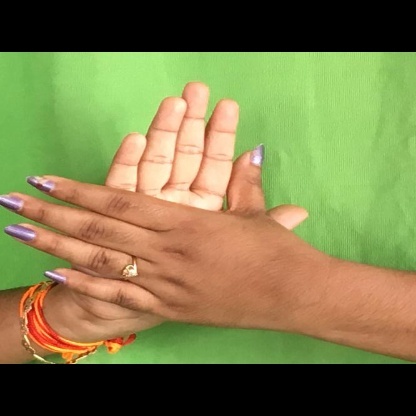
Mudra: Chakra